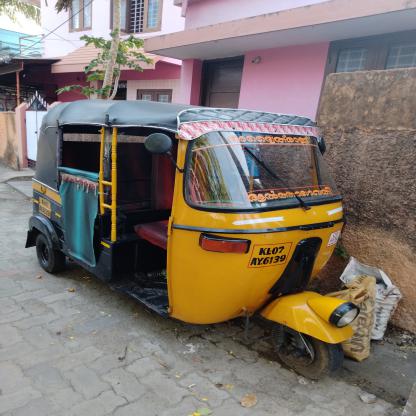
Vehicle type: Auto Rickshaws